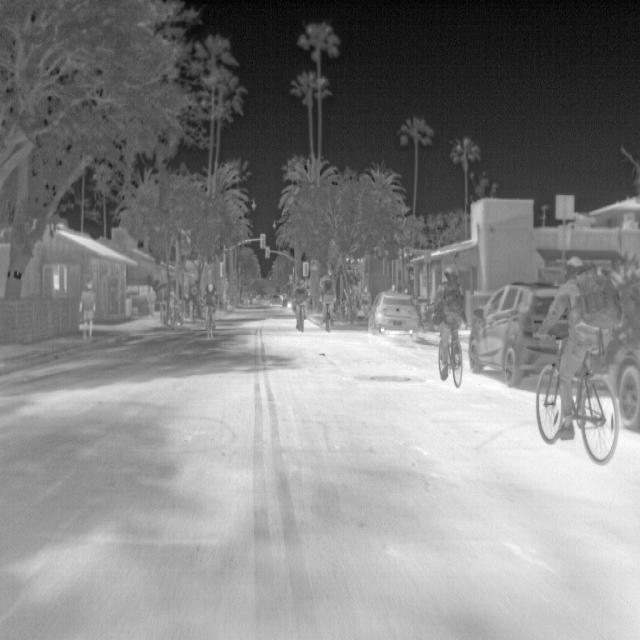
Detected objects:
label: person
label: person
label: person
label: person
label: person
label: person
label: person